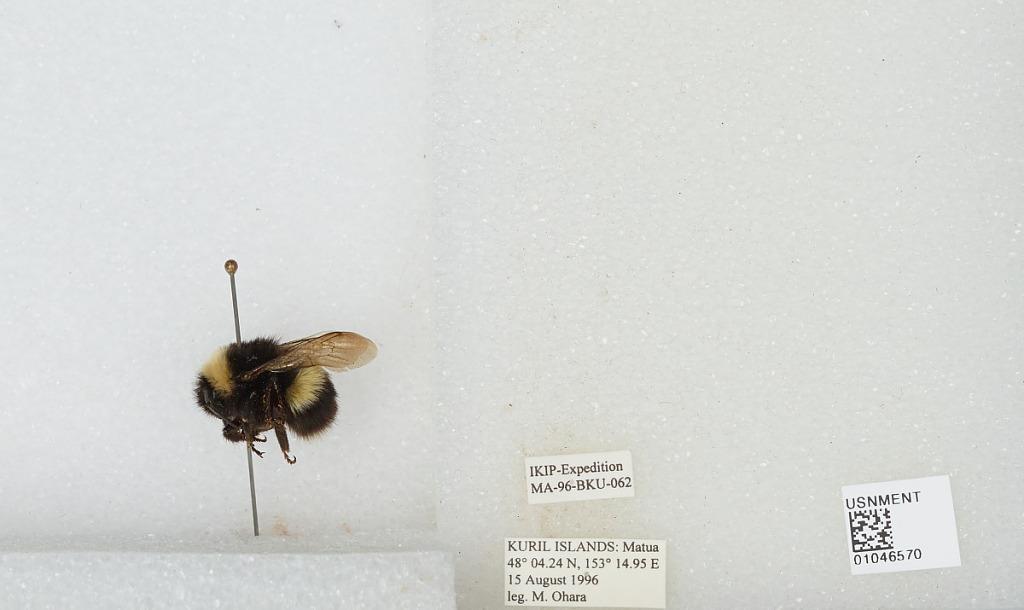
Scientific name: Bombus sp.
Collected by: M. Ohara
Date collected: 1996-8-15
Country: Russia
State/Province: Sakhalin
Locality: Matua, Kuril Islands
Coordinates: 48.0706, 153.249